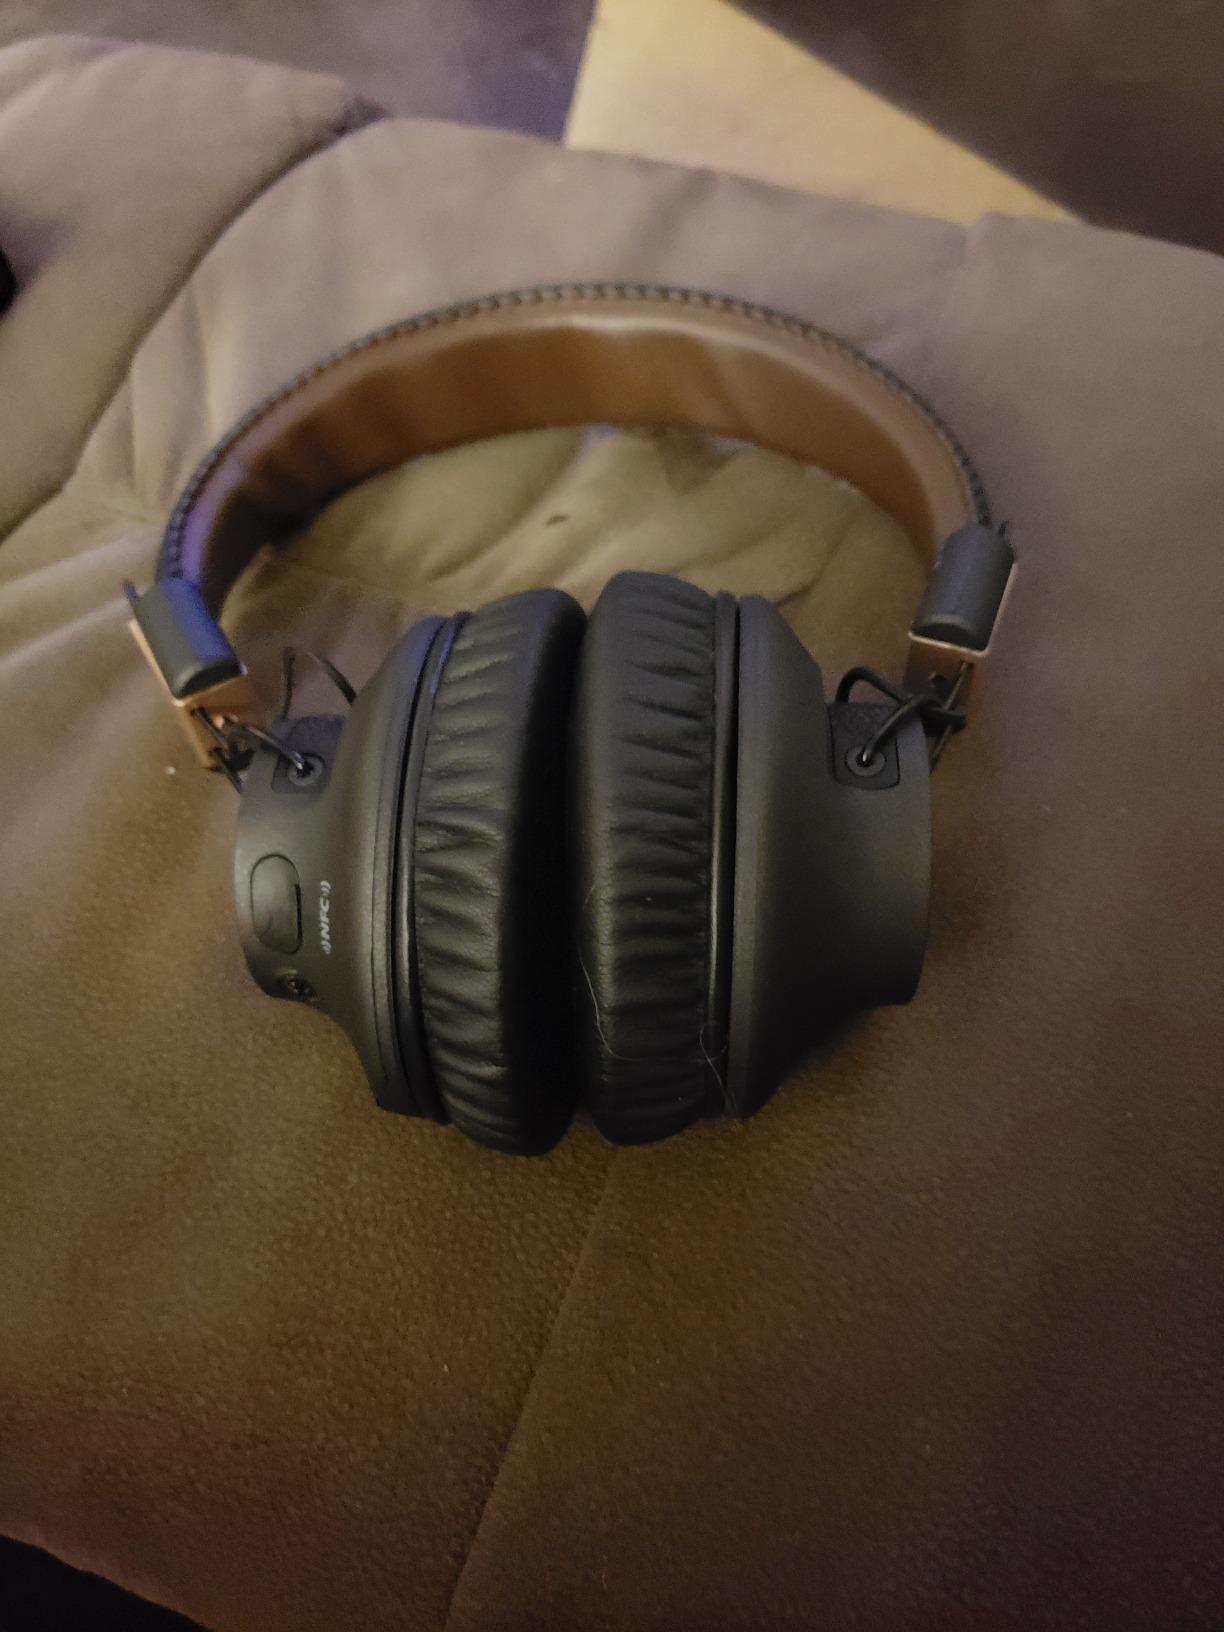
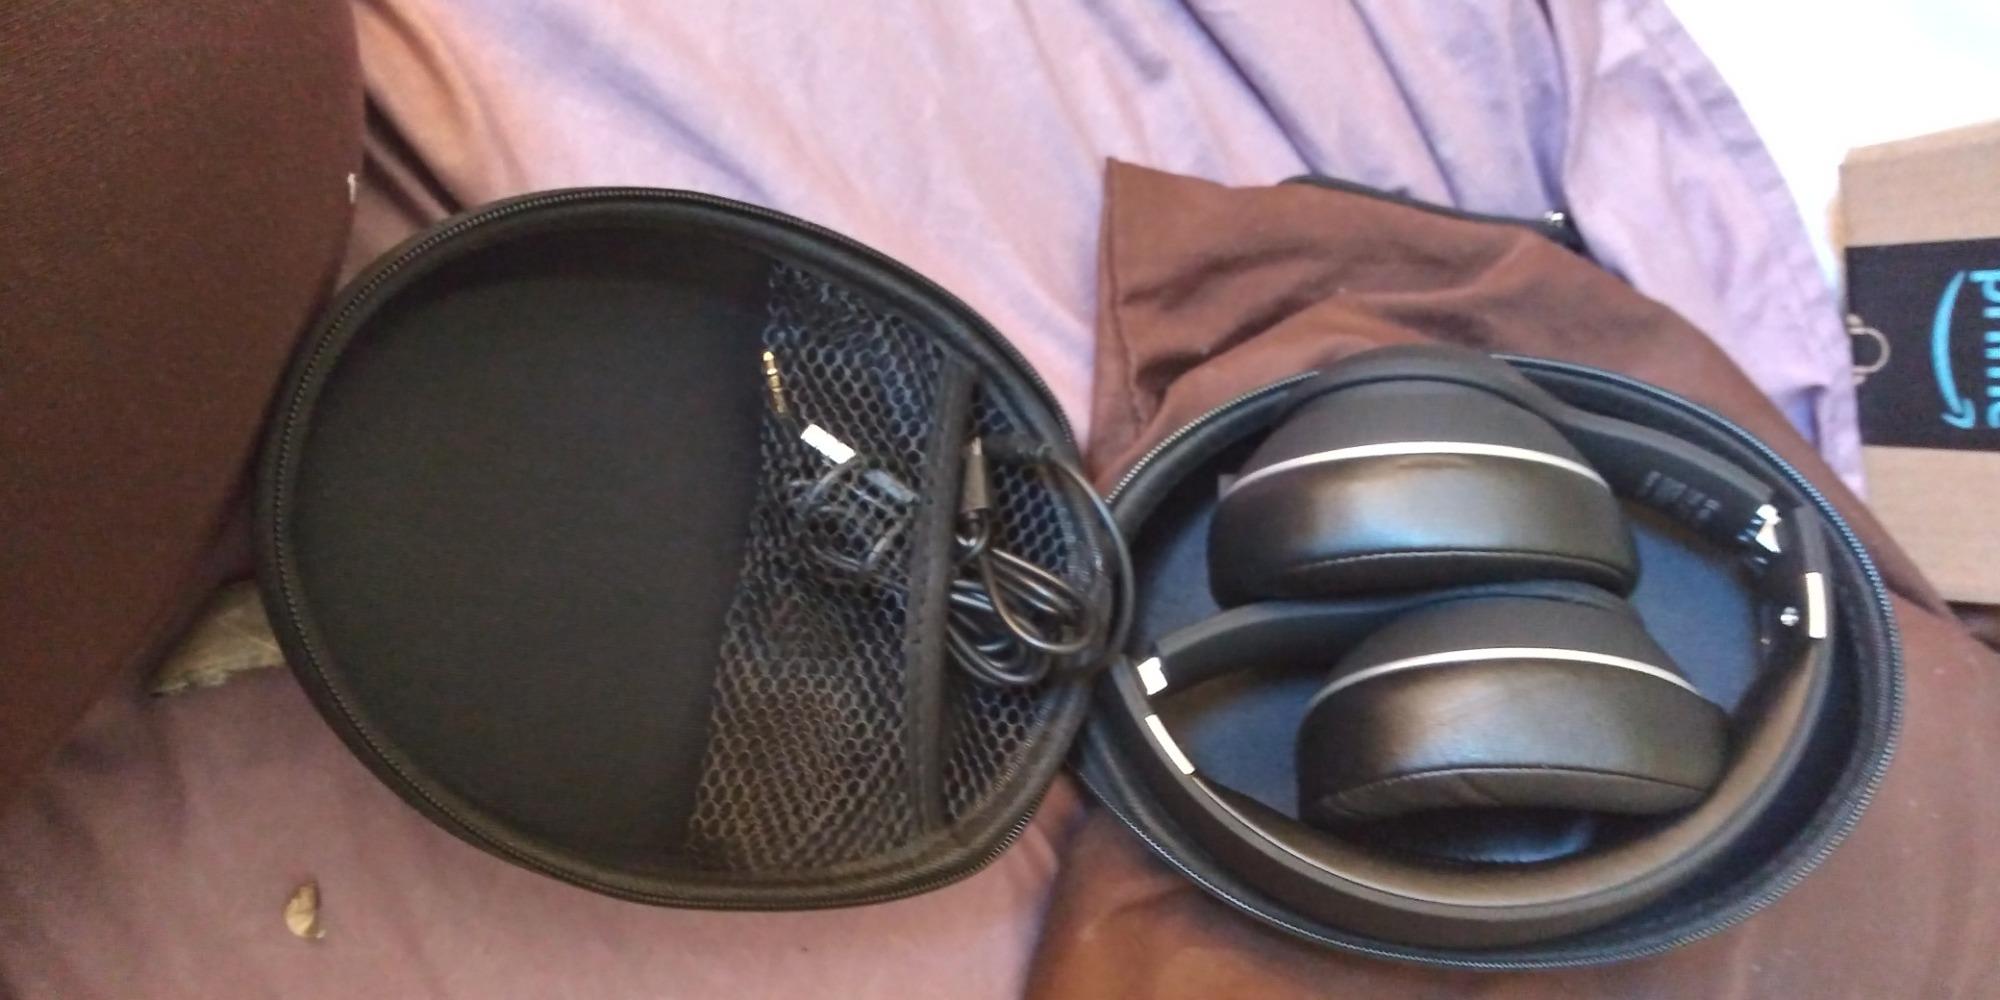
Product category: headphones
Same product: no